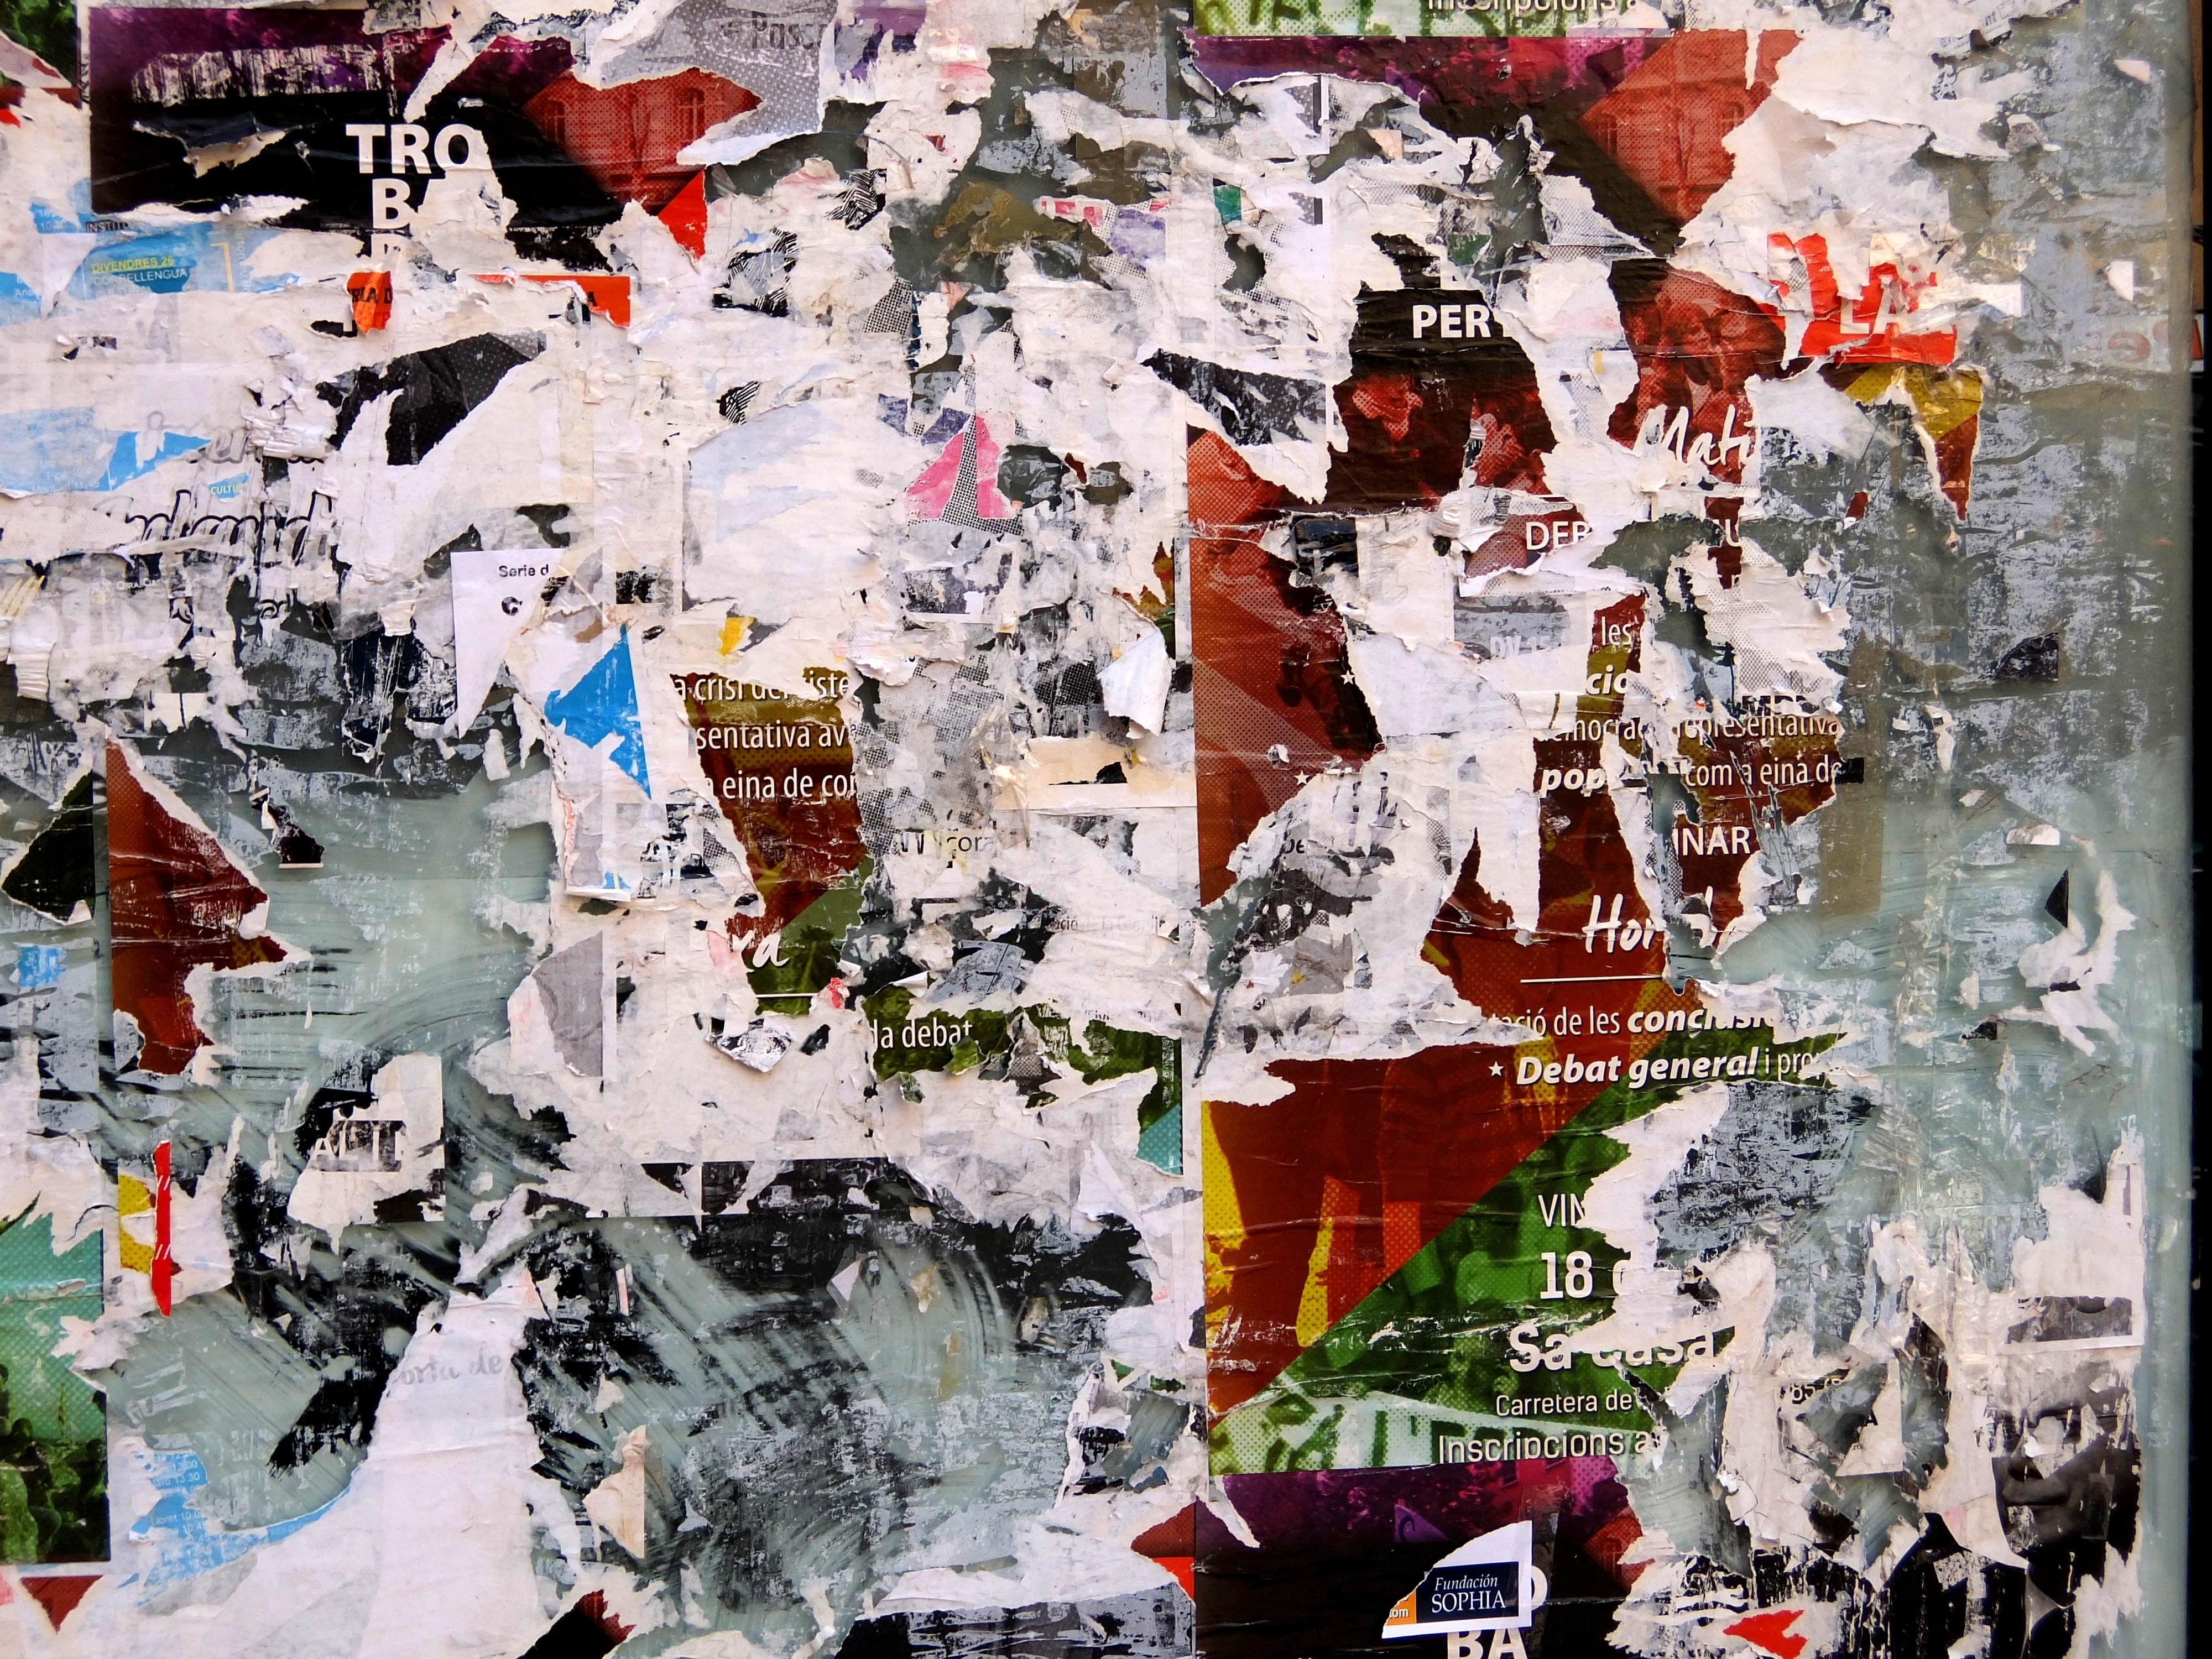
paper, painting, torn, art, mural, collage, photomontage, poster, modern art, snippets